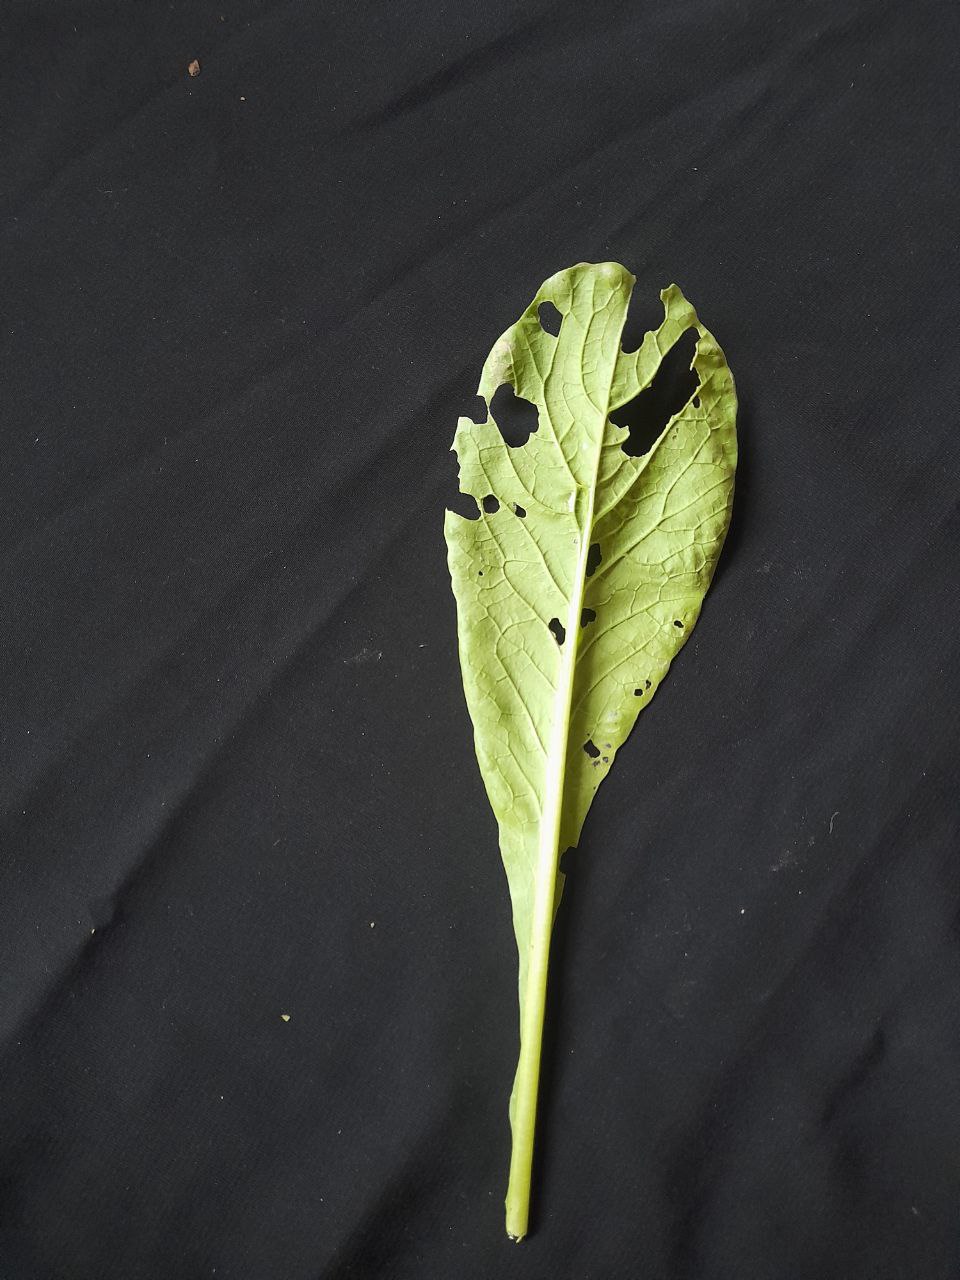
Label: flea beetle